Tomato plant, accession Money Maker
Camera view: vertical (180 deg); turntable rotation: 300 degrees
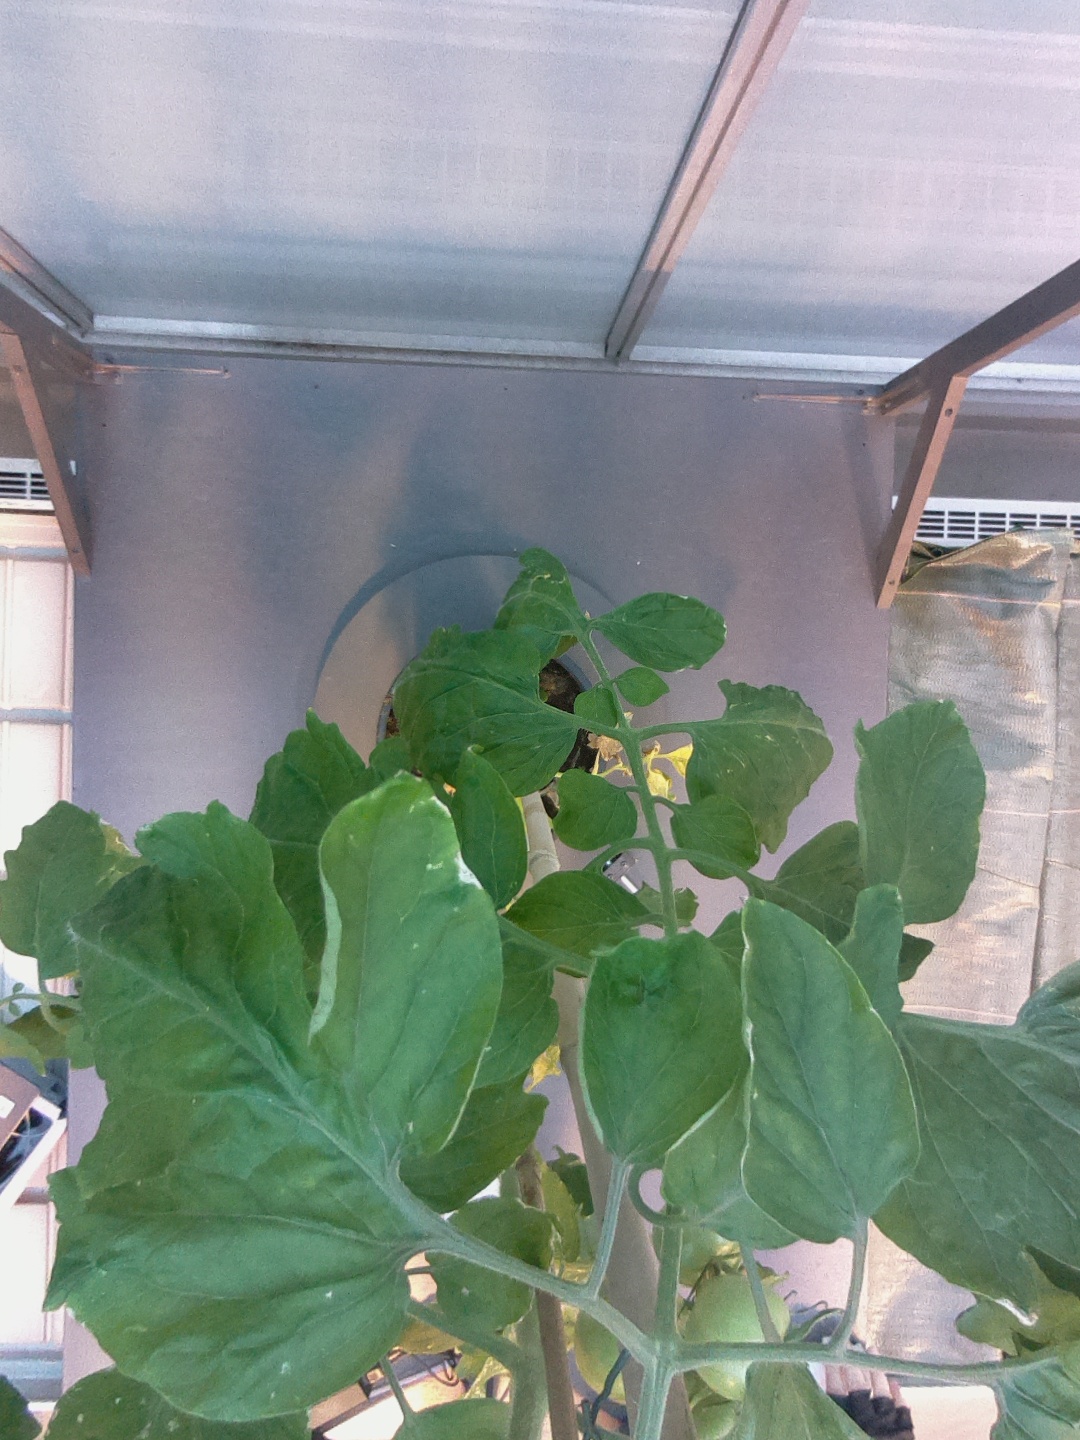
BBCH growth stage 76: 60%-70% of final fruit size